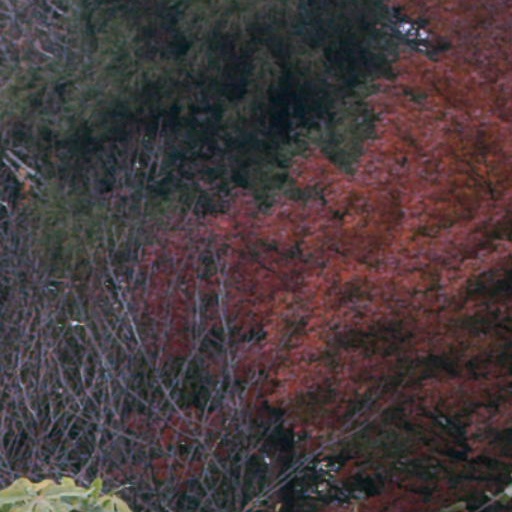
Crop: cassava